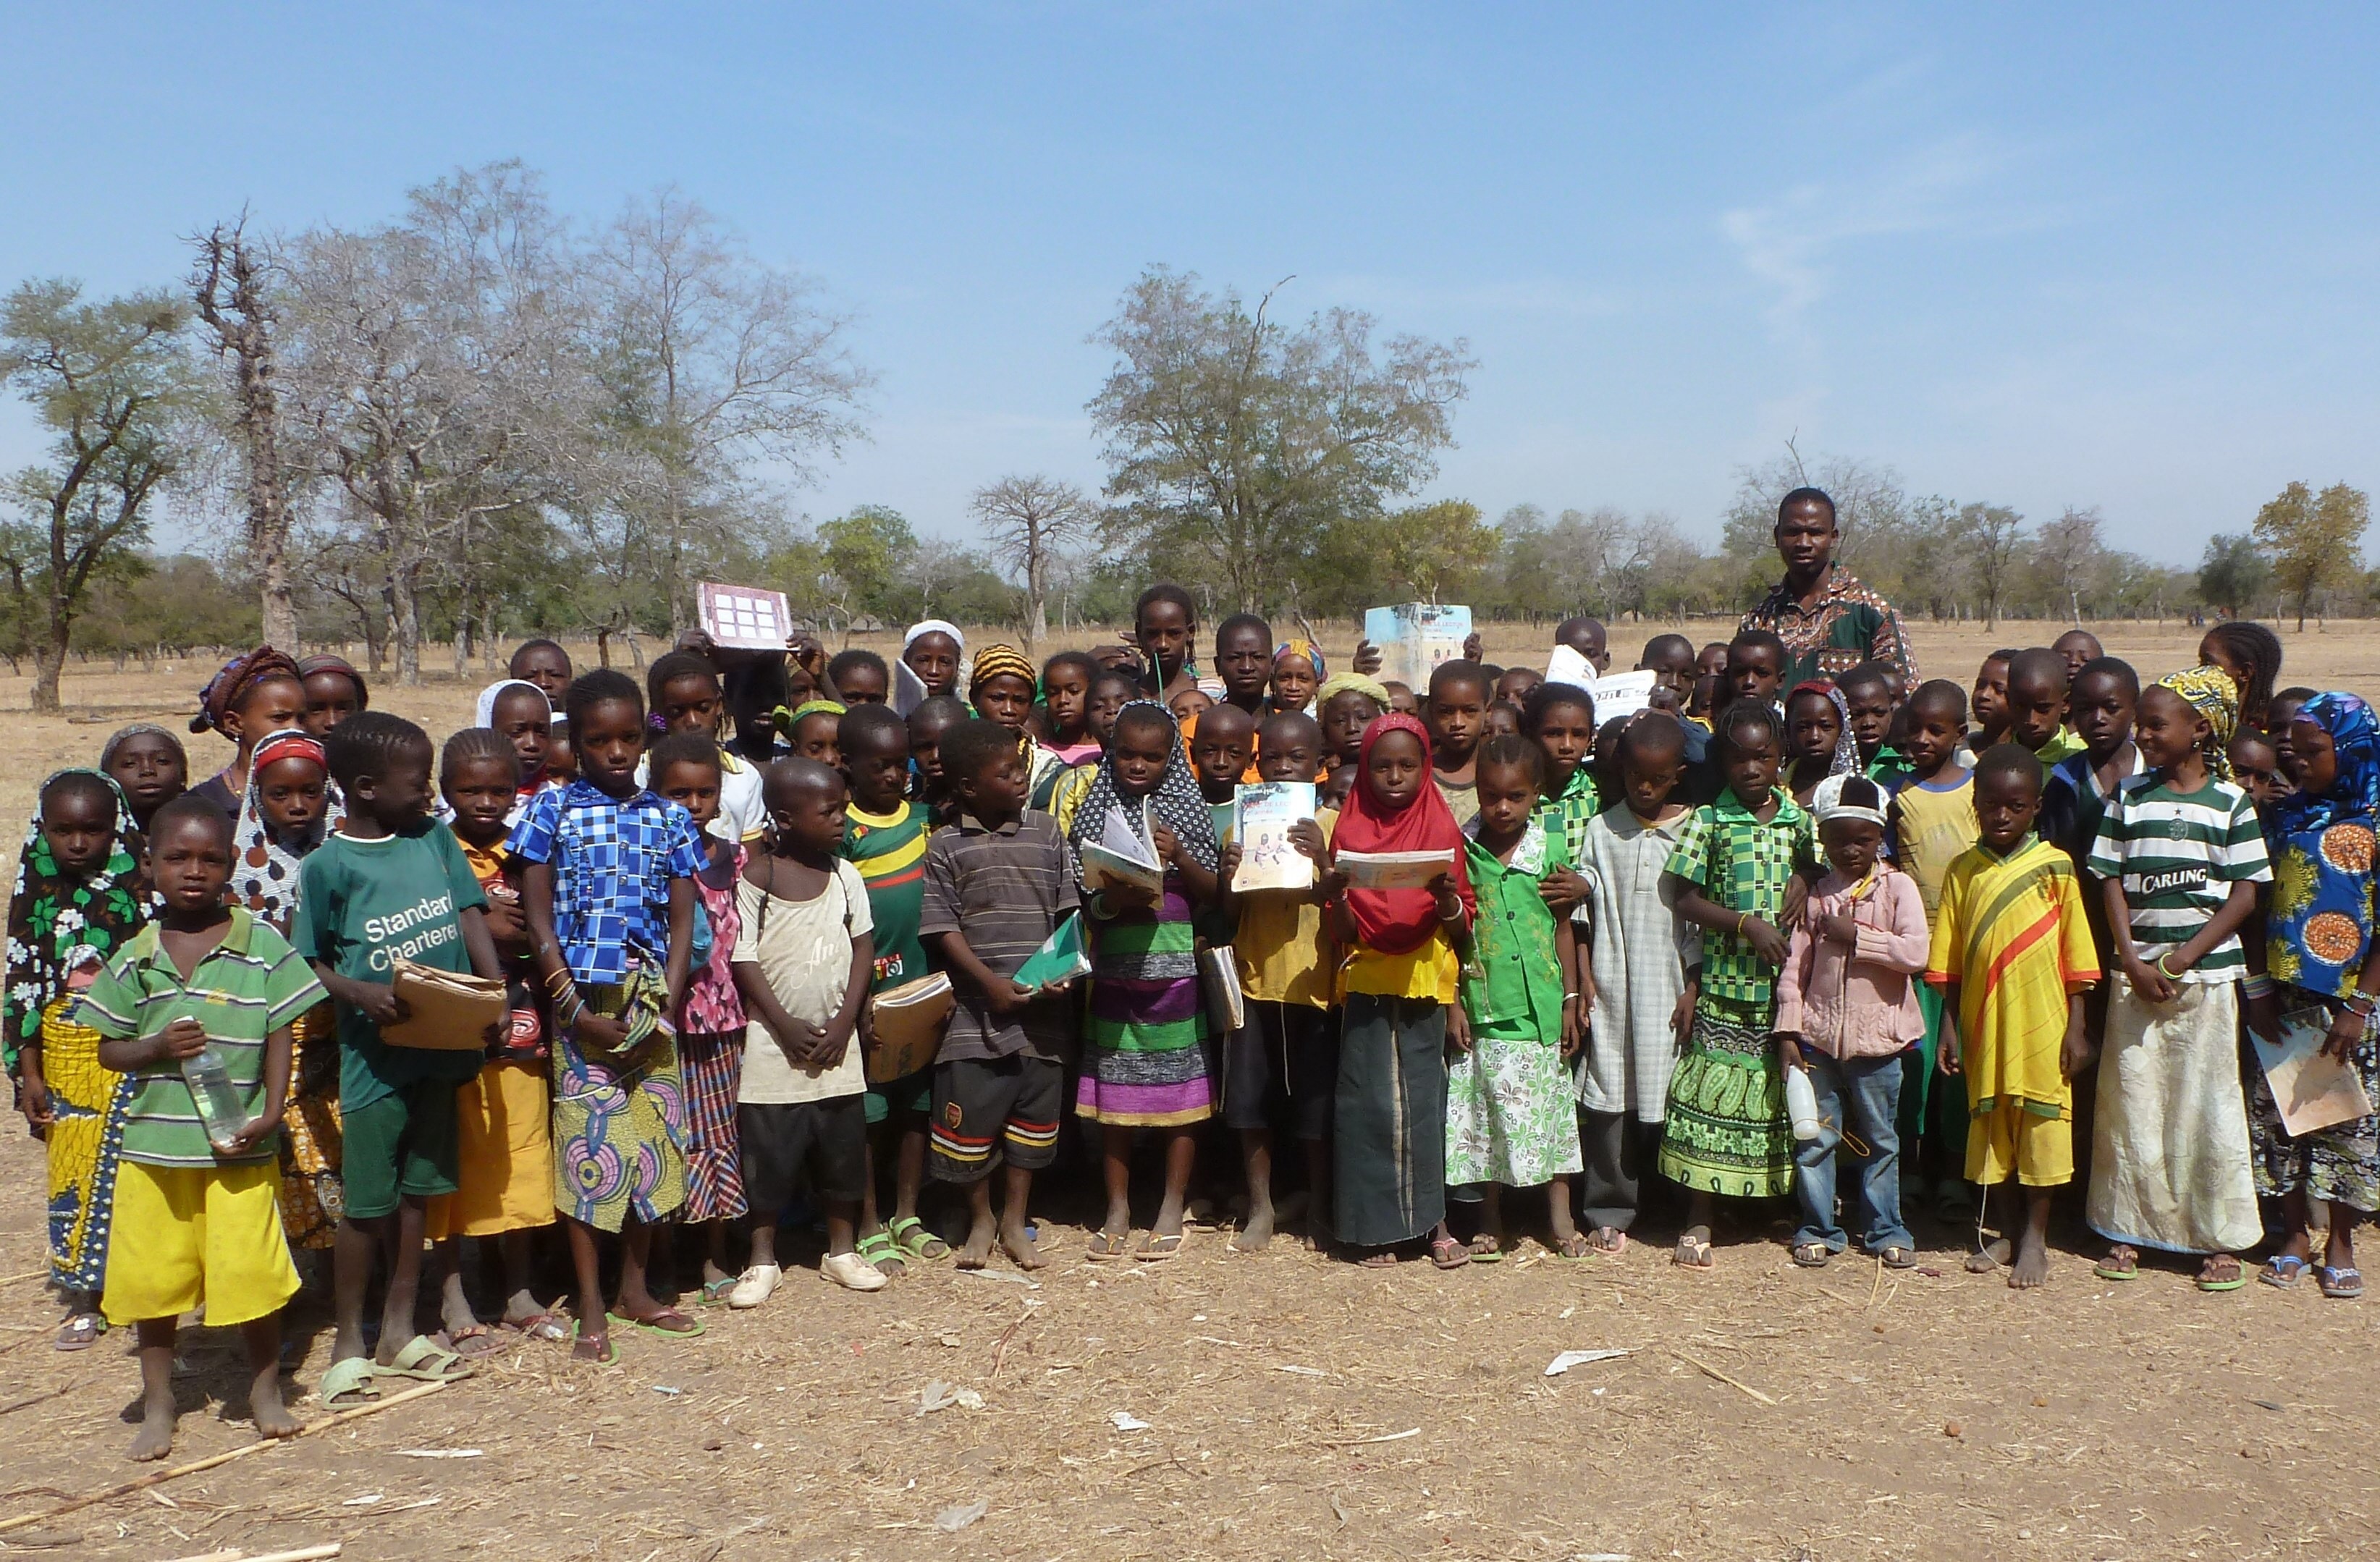
group, people, youth, community, africa, black, kids, children, poor, infants, burkina, faso